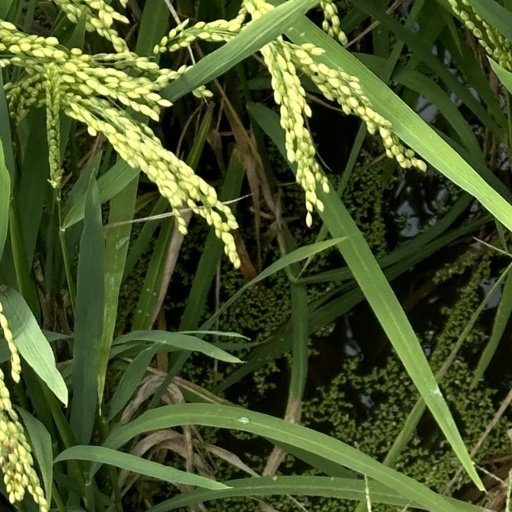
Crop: rice